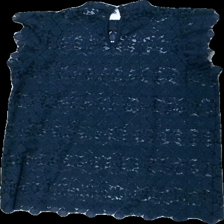
View: back
Type: Top
Category: Ladies
Brand: Not in the list
Brand text on label: Jacqueline de young
Colors: Blue
Material: 100% polyester
Pattern: Floral print
Cut: Turtle neck
Season: All
Price range: 50-100
Recommended usage: Reuse
Description: genomskinlig blom top